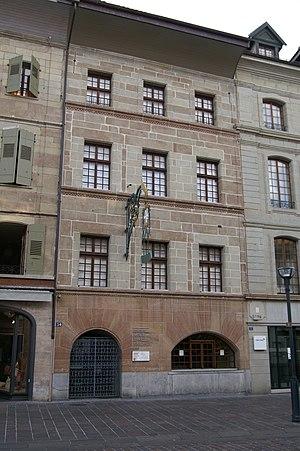
Musée Alexis Forel à Morges, Grand rue 54.
La maison Blanchenay est un bâtiment gothique tardif situé au 54 de la Grand-Rue de la commune vaudoise de Morges, en Suisse.
Morges est une commune suisse du canton de Vaud, située au bord du Léman. La ville est le chef-lieu du district de Morges, qui se trouve être la limite occidentale de l'agglomération lausannoise, aussi nommée agglomération Lausanne-Morges. En 2018, la ville comptait 15 725 habitants, ce qui en fait la huitième commune du canton de Vaud, en nombre d'habitants. Celle de son aire urbaine atteignait 49 193 habitants en 2014. Morges se démarque principalement par sa culture, très développée, notamment grâce à l'organisation de la fête de la tulipe, et par son histoire, qui commence il y a près de 5 000 ans, sur les berges du lac.
Le musée Alexis Forel, est un musée d'art situé dans la ville vaudoise de Morges en Suisse. Il est fondé en 1918 par Alexis Forel, graveur et chimiste, et son épouse Emmeline Forel, peintre et pastelliste.